The Invisible (2002 film)

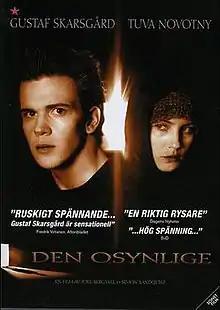
DVD cover

The Invisible is a 2002 Swedish film directed by Joel Bergvall and Simon Sandquist, very loosely based on Mats Wahl's book of the same name. The film follows Niklas, a young and quiet man who falls short of his mother's expectations, and then finds himself attacked by a neglected young girl Annelie (she too, is metaphorically invisible) and left for dead. The next morning, however, he discovers that no one can see, hear or feel him, and anything he does to try and communicate is reversed; he is in a Limbo-like state between life-and-death, and must find out his 'murderer' and save his body before it's too late. The film stars Gustaf Skarsgård, Tuva Novotny and Thomas Hedengran in the leads.